Purbach (crater)

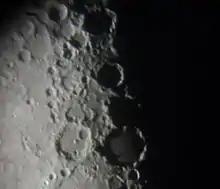
The moon's terminator at Purbach and the surroundings craters, on Earth, it is the first quarter

The outer wall of Purbach is heavily worn, with the most intact section being along the east and northeast sides. The shared rim between Purbach and Regiomontanus is incised and rugged. The wall is distorted along the western edge, giving the appearance of a double rim, with the second rim distended towards the west. The northern wall is almost completely destroyed, and somewhat irregular Purbach G lies across the northwest rim.